Tower houses in Britain and Ireland

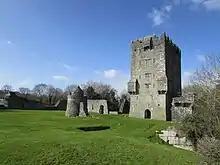
Aughnanure Castle, a tower house and bawn in County Galway, Ireland

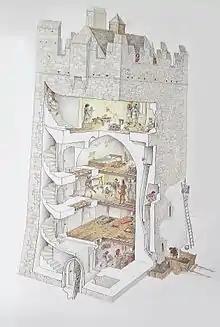
A reconstruction cut-away drawing of Ross Castle in County Kerry. It shows life inside the tower house, with men and women present; servants and the social elite; cooking and dancing; and children playing.

Irish archaeologist Tom Finan has stated that while the precise origins of the Irish tower house is "shady", he makes the case that "the Irish hall house is in fact the parent of the Irish tower house". Tadhg O'Keefe has stressed that there remain issues over the use of terms halls, 'hall-houses', and 'tower-houses' have become needlessly entangled and argues for a clearer understanding of the terms, and where they apply. While archaeologist Thomas Johnson Westropp preferred the term 'peel houses' for these types of fortified residences, the term 'tower house' became more widely used from the early 20th century, with the work and publications of architect and antiquarian Harold Graham Leask.